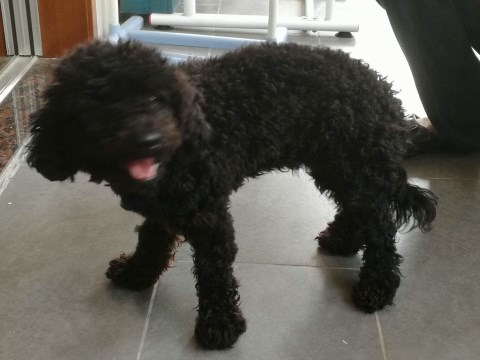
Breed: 2925-n000114-toy_poodle